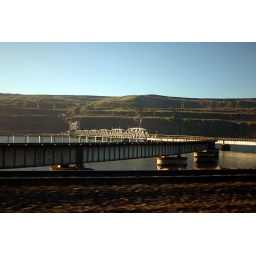
The railroad bridge across the Columbia River near Wishram, WA as seen in the morning from Amtrak's Empire Builder